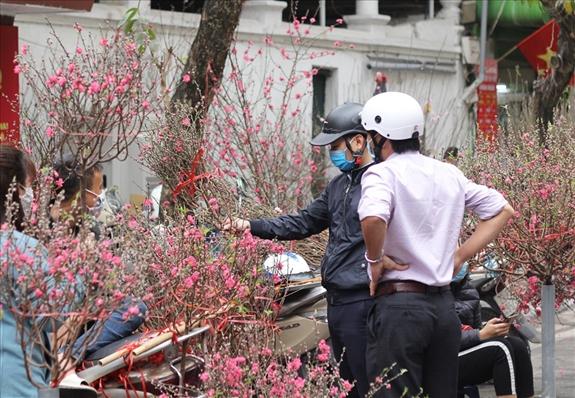
có nhiều cành đào đang xuất hiện ở bên đường